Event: Nepal Earthquake
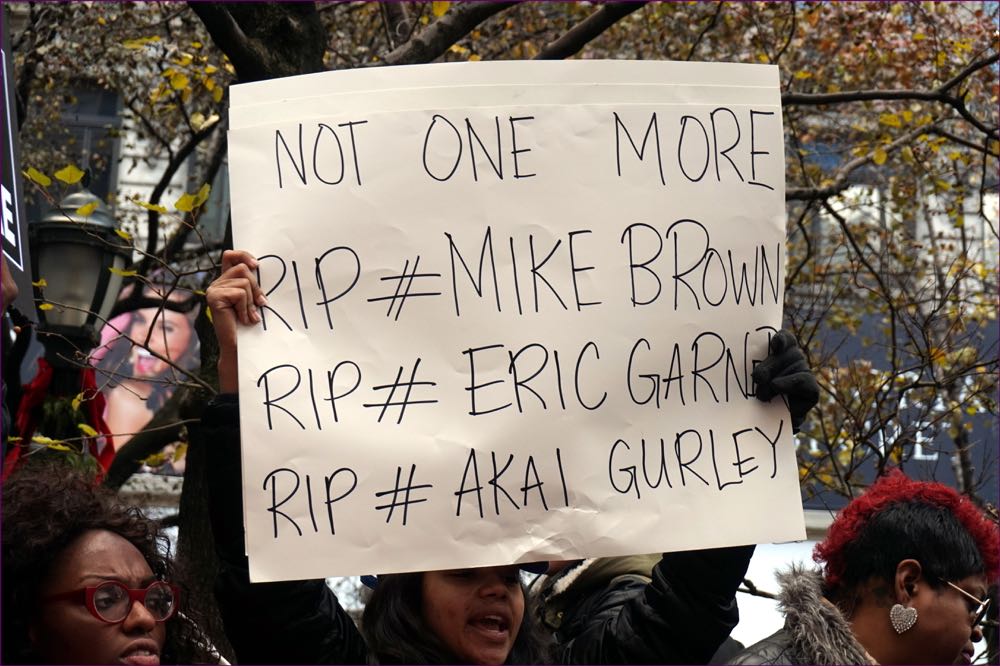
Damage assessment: no_damage